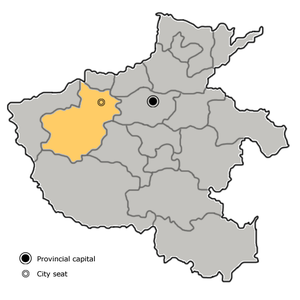
Luoyang, ou Loyang est une ville-préfecture de la province du Henan en Chine. On y parle le dialecte de Luoyang du mandarin zhongyuan. Située sur le Fleuve Jaune, c'est l'une des quatre capitales historiques de la Chine.